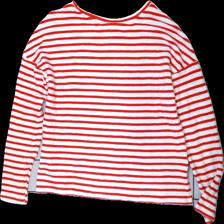
View: back
Type: Top
Category: Ladies
Brand: H&M
Colors: White, Red
Material: 66% Visocse 34% Polyester
Pattern: Striped
Cut: Regular
Size: XXL
Price range: 50-100
Recommended usage: Reuse